Somme Barracks, Sheffield

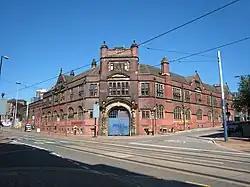
Somme Barracks

Somme Barracks, Sheffield is a military establishment on Glossop Road in Sheffield, England. The building is owned by the Ministry of Defence and serves as the base of the University of Sheffield Officers' Training Corps, which has been a part of the Yorkshire Officers' Training Regiment since 2011. It is a Grade II listed building.